Gamma Eridani

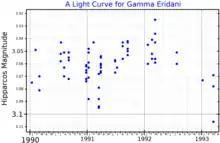
A light curve for Gama Eridani, plotted from "Hipparcos" data

Gamma Eridani has been defined as a standard star for the spectral class M0III-IIIb. It is a red giant on the asymptotic giant branch, fusing hydrogen and helium in separate shells outside its core. Observations published in 1960 showed it to vary in brightness by a few hundredths of a magnitude. In 1977, it was officially listed as a variable star in the General Catalogue of Variable Stars although the class of variable is uncertain.